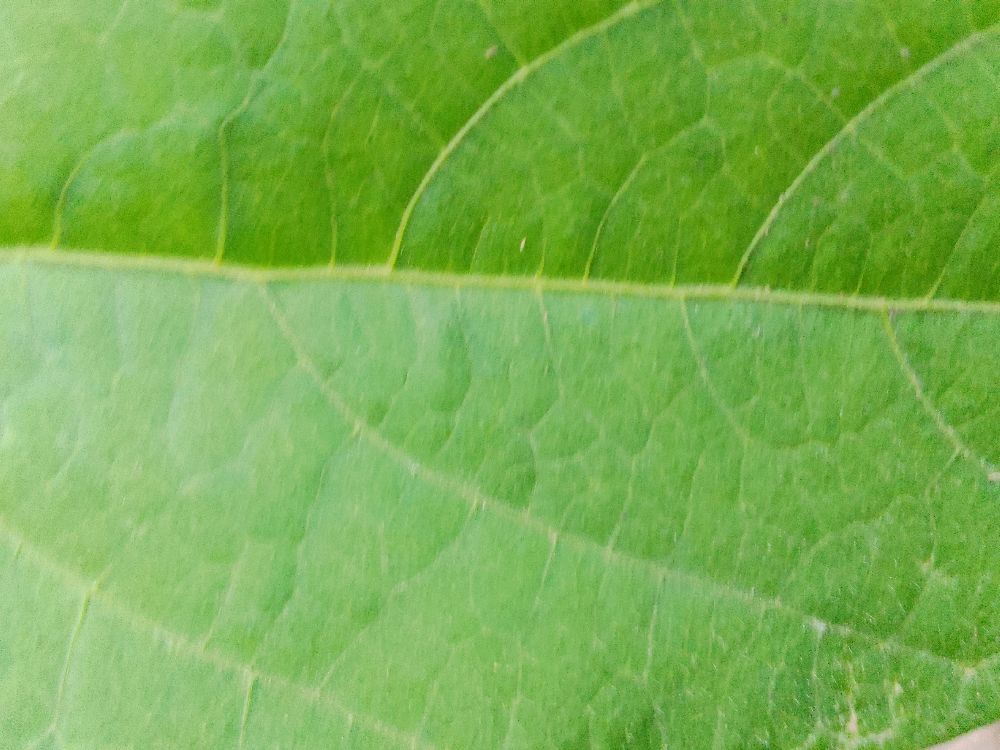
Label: healthy